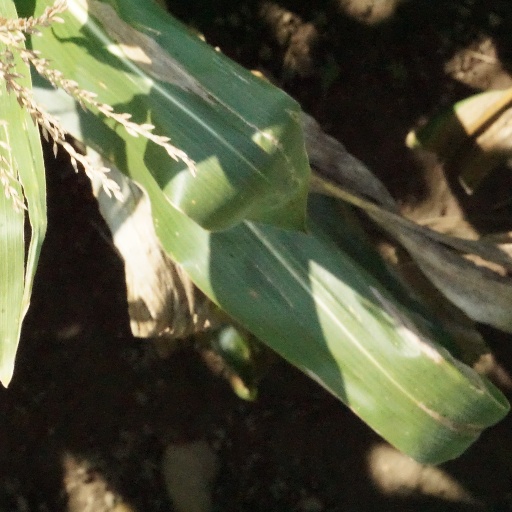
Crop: maize; corn